Black Hawk State Historic Site

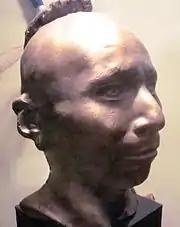
Plaster life cast of Black Hawk, original ca. 1830, at Black Hawk State Historic Site

The Sauk nation occupied this site as their principal village, called "Saukenuk". It was a well-drained area, suitable for growing corn. The Sauk had arrived by 1750, probably after the Fox Wars (1712–1733). When the explorer Jonathan Carver reached Saukenuk in 1766, he called it "the largest and best built Indian town" he had ever seen, "more like a civilized town than the abode of savages."